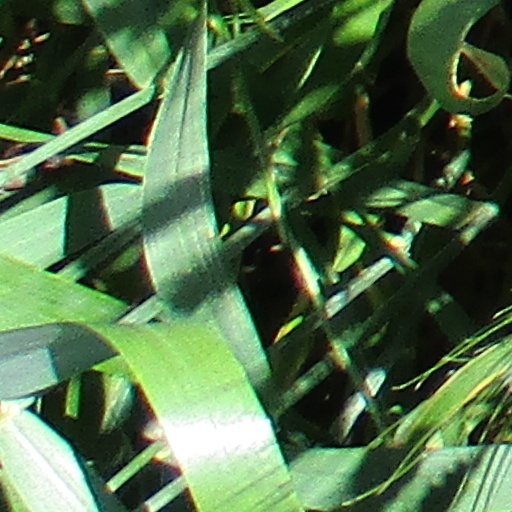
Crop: wheat